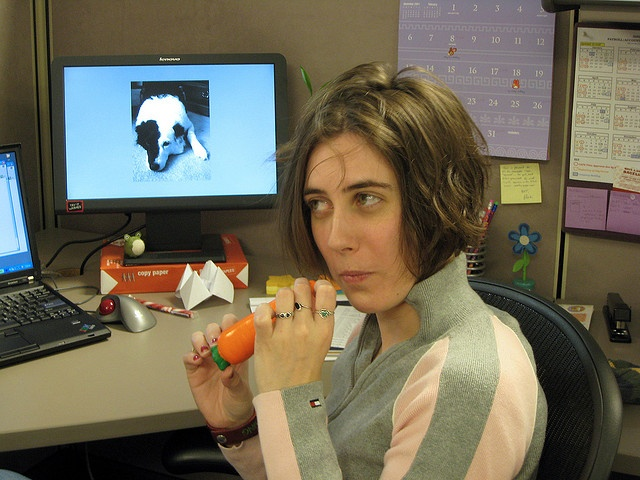
A woman is sitting in an office and holding a plastic carrot.
A woman sitting at an office desk with a picture of a dog on her computer monitor
A woman sitting at a desk in a room.
A woman in grey and white sweater holding a ceramic carrot.
a person holding an orange tube with a green top wile sitting at desk in front of a computer